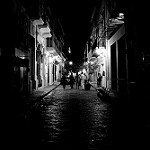
Scene: Outdoor